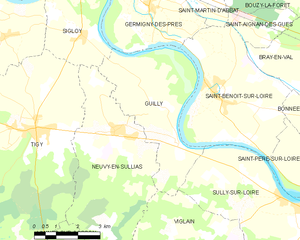
Guilly est une commune du département du Loiret, dans la région Centre-Val de Loire, en France. La commune est située dans le périmètre de la région naturelle du Val de Loire inscrit au patrimoine mondial de l'UNESCO.